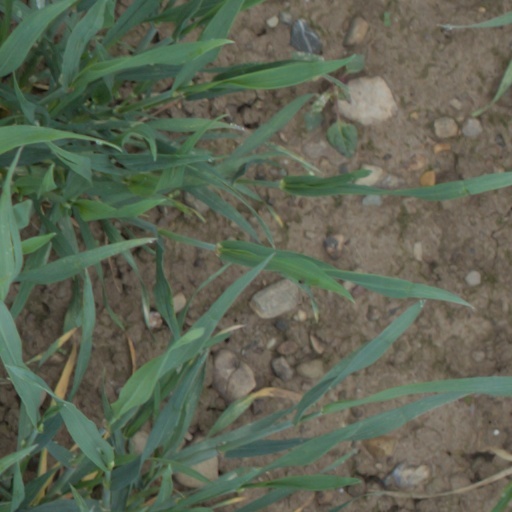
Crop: wheat